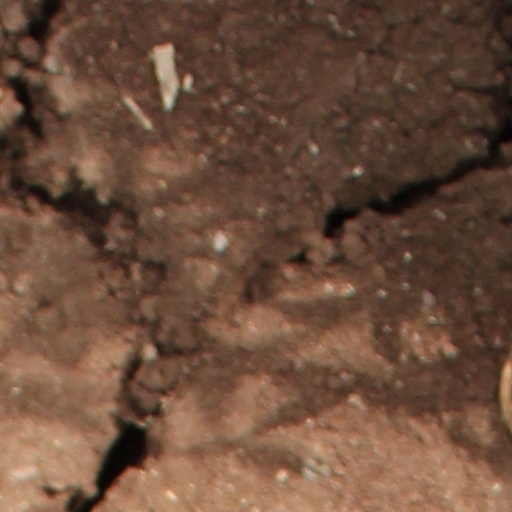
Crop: wheat